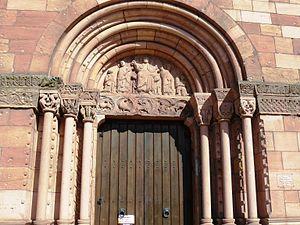
Porche de l'église Saint-Pierre-et-Paul
Sigolsheim est une ancienne commune française située dans le département du Haut-Rhin, en région Grand Est.